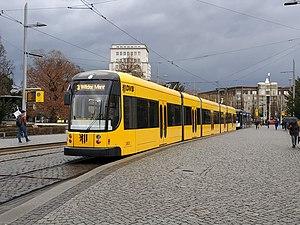
NGT D12DD (Dresde) n°2831 (2019)
Le tramway de Dresde est un réseau de tramway urbain qui dessert l'agglomération allemande de Dresde. Sa principale spécificité est d'accueillir sur ses voies un service de tramway à marchandises, le CarGoTram, qui approvisionne une usine Volkswagen située en centre-ville.